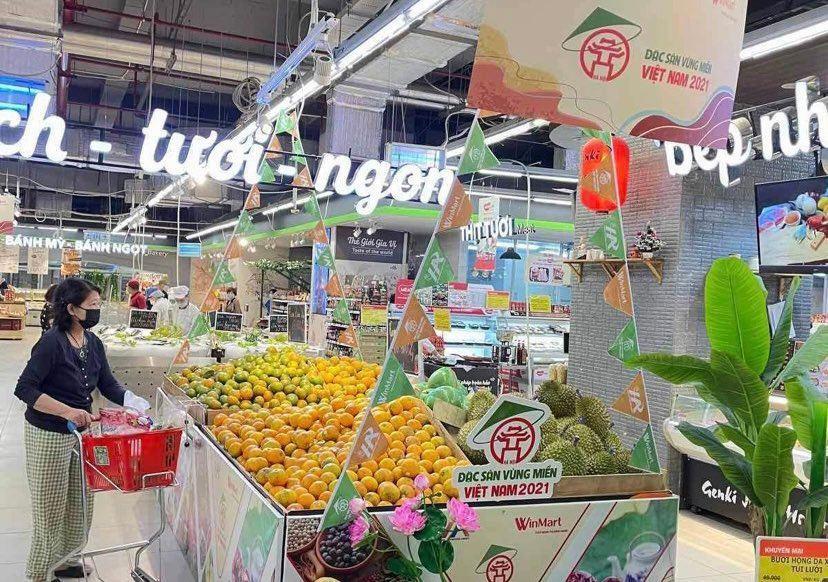
có một người phụ nữ đang đứng bên quầy hoa quả